Dolforgan Hall

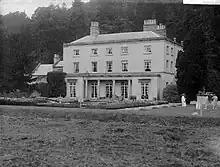

A manor house was first built at Dolforgan in the 17th century, as the residence of the Fox family. In the middle of the 17th century the house was purchased by the Herbert family. Between 1790 and 1800, the house was extensively rebuilt and extended by John Herbert, essentially creating a new house. This new hall may have been designed by architect John Johnson. Some remains of the earlier building were left at the rear of the house.